Nakajima Ki-62

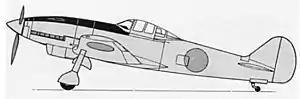

The Nakajima Ki-62 was a Japanese World War II fighter aircraft proposed by the Nakajima Aircraft Company for use by the Imperial Japanese Army Air Force. Neither the Ki-62 project or its Ki-63 variant proceeded beyond the design stage.